Armageddon Riders

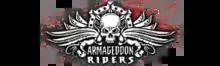
Game logo

Armageddon Riders is a vehicular combat video game produced by Targem Games. The game received praise for its graphics, but its gameplay was criticised as monotonous.